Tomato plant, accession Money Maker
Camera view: horizontal (90 deg, fisheye); turntable rotation: 210 degrees
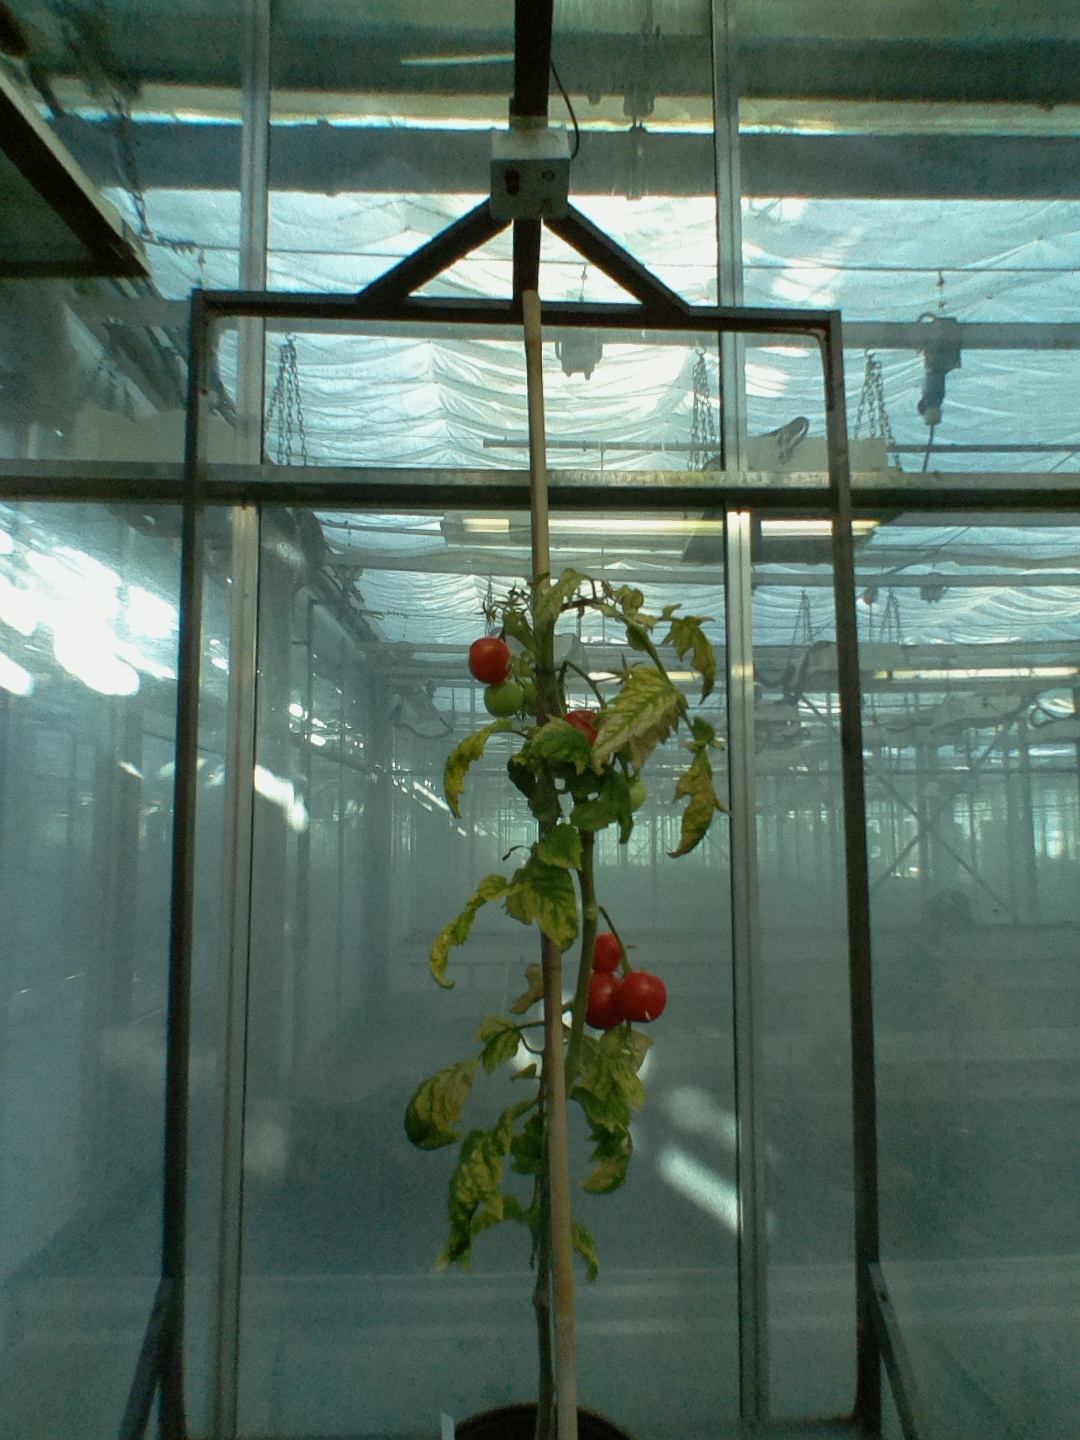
BBCH growth stage 85: 50%-60% of fruits show typical fully ripe color